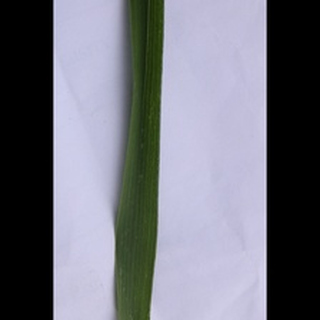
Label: healthy_wheat